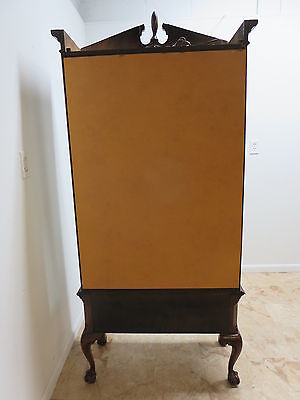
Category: cabinet